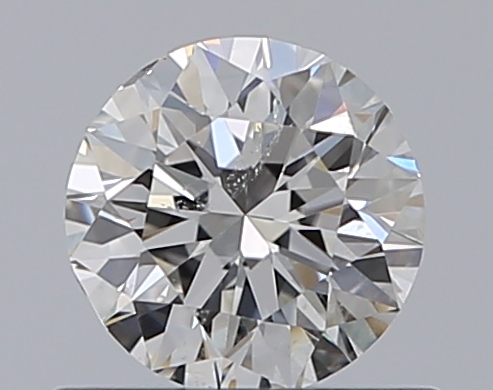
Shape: round
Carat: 0.5
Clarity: SI1
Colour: G
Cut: EX
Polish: EX
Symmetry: VG
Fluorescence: N
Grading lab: GIA
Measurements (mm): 5.02 x 5.09 x 3.18